Martyrs of Japan

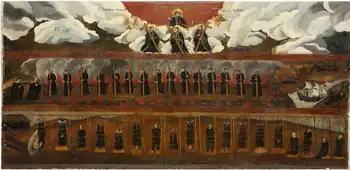
Martyrdom of Paul Miki and Companions in Nagasaki

The refers to a group of Christians who were executed by crucifixion after a forced march from Kyoto to Nagasaki. with the crucifixion taking place on 5 February 1597 at Nagasaki.